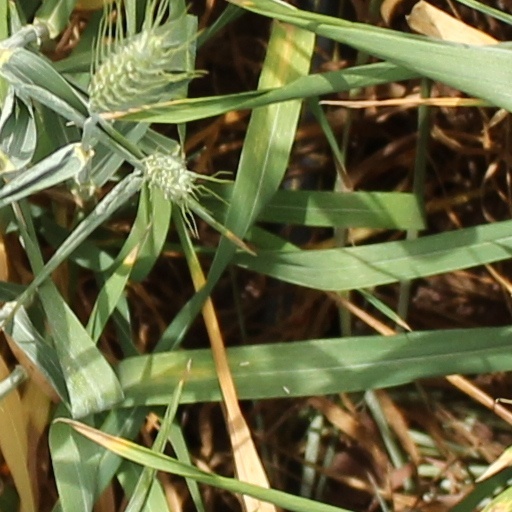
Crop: wheat